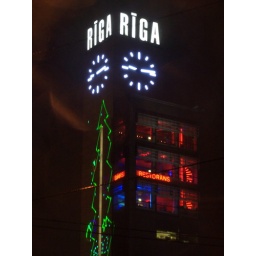
Central Railway Station's water tower in Riga, Latvia. December 10, 2010